Whaling in Russia

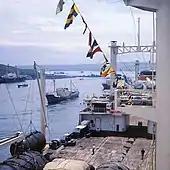
"Sovetskaya Rossiya" fleet returning to Vladivostok after the 1968–69 Antarctic season

During their journey to and from the Antarctic, Soviet fleets had a habit of stopping in the tropics to hunt whales, which was entirely illegal (despite a small number of sperm whales permissible north of the Antarctic). The tropical Indian Ocean was particularly hard hit by southbound Soviet whalers, and during the season 1966–67 the non-migratory Arabian humpback population and populations of pygmy blue whales in the northern Indian Ocean were decimated by the "Sovetskaya Ukraina" fleet. Yuri Mikhalev, a biologist working on the "Ukraina" fleet starting from the 1964–65 season, also reported large numbers of Bryde's whales being in the catch, which in fact was what made him realize the killing was illegal in the first place. He witnessed firsthand the wholesale destruction of the whale stocks: